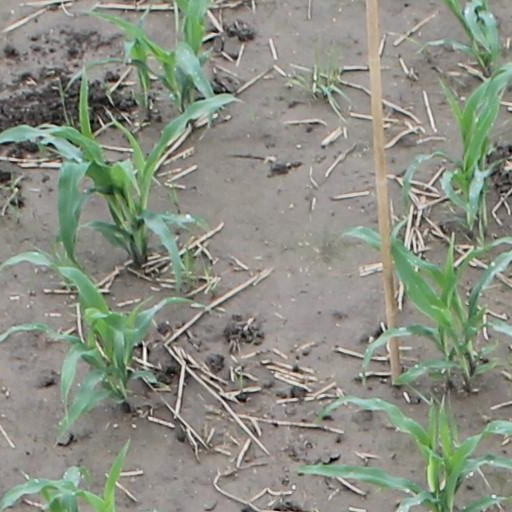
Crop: maize; corn